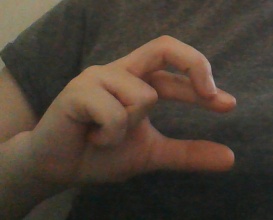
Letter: thal